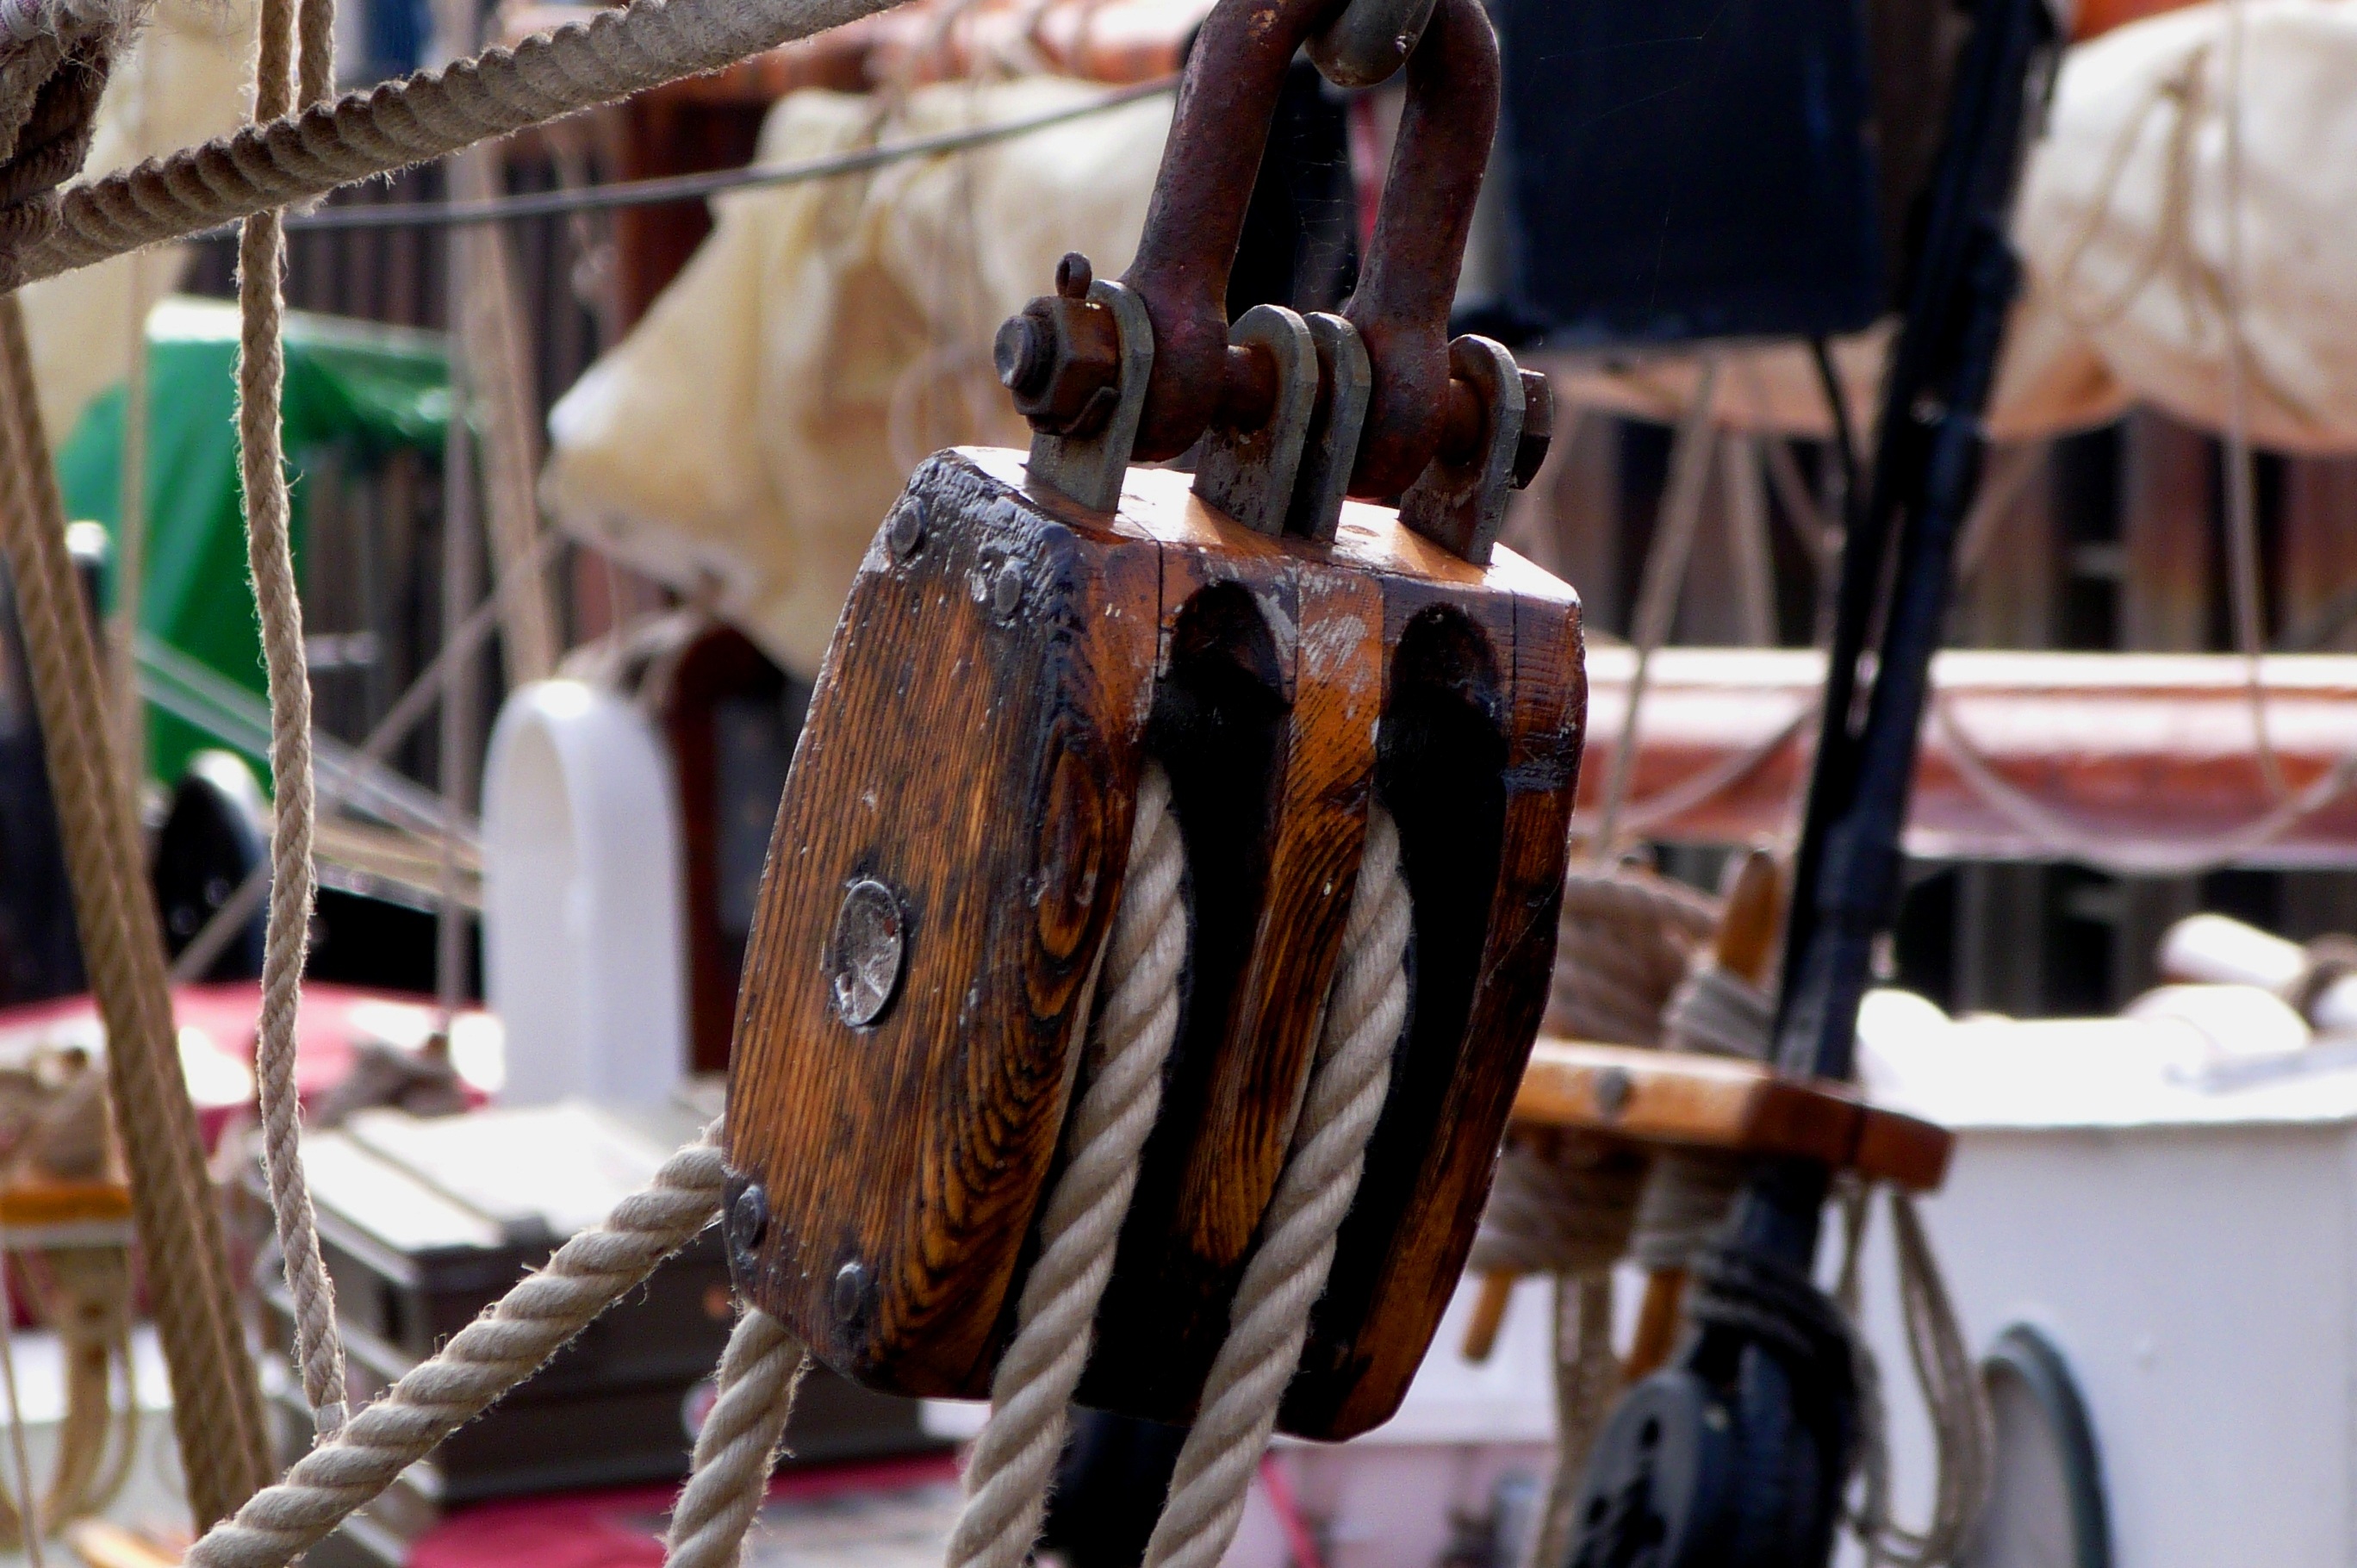
water, dew, rope, wood, old, city, ship, steel, boot, dish, food, holiday, market, port, cuisine, public space, deco, close up, anchor, rusted, shipping, maritime, mood, elbe, hamburg, stainless, seafaring, cordage, ship traffic jams, fixing, harness lines, ship deck, steel chain, anchor chain, human settlement